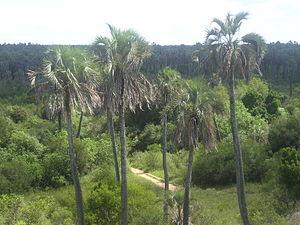
Cet article recense les zones humides d'Argentine concernées par la convention de Ramsar.
Le parc national El Palmar, en Argentine, créé en 1965 dans le but de sauvegarder un secteur représentatif de territoire peuplé de palmiers butia yatay, est localisé au centre-est de la province d'Entre Ríos, sur le Río Uruguay. Il est proche de la ville de Colón.